Strangways, Victoria

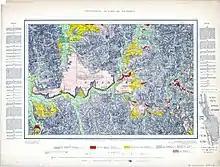
Geological Survey Of Victoria : Parts of parishes of Muckleford, Castlemaine, Chewton, Yandoit, Strangways, Guildford and Tarrengowee

By 1841 the future township and surrounds of Strangways were occupied by sheep runs. After the discovery of gold in Central Victoria in 1851, alluvial deposits were found in the Loddon River at Strangways and in its tributaries. By the end of 1855 there were big rushes around the nearby Yandoit area (then known as Zandit), Nuggetty Gully area and tunnelling in the King William Gully on the north-west side of Yandoit Creek hills. These diggings continued north to Clydesdale and Strangways near the Loddon. Chinese established a camp with a population of up to three thousand diggers at the junction of Jim Crow Creek and the Loddon near Strangways. Chinese miners also worked Pickpocket Hill from November 1860 to 1864 and established market gardens along the Loddon.